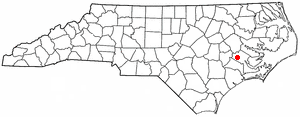
Cove City est une ville américaine située dans le comté de Craven dans l'État de Caroline du Nord. En 2010, sa population était de 399 habitants.